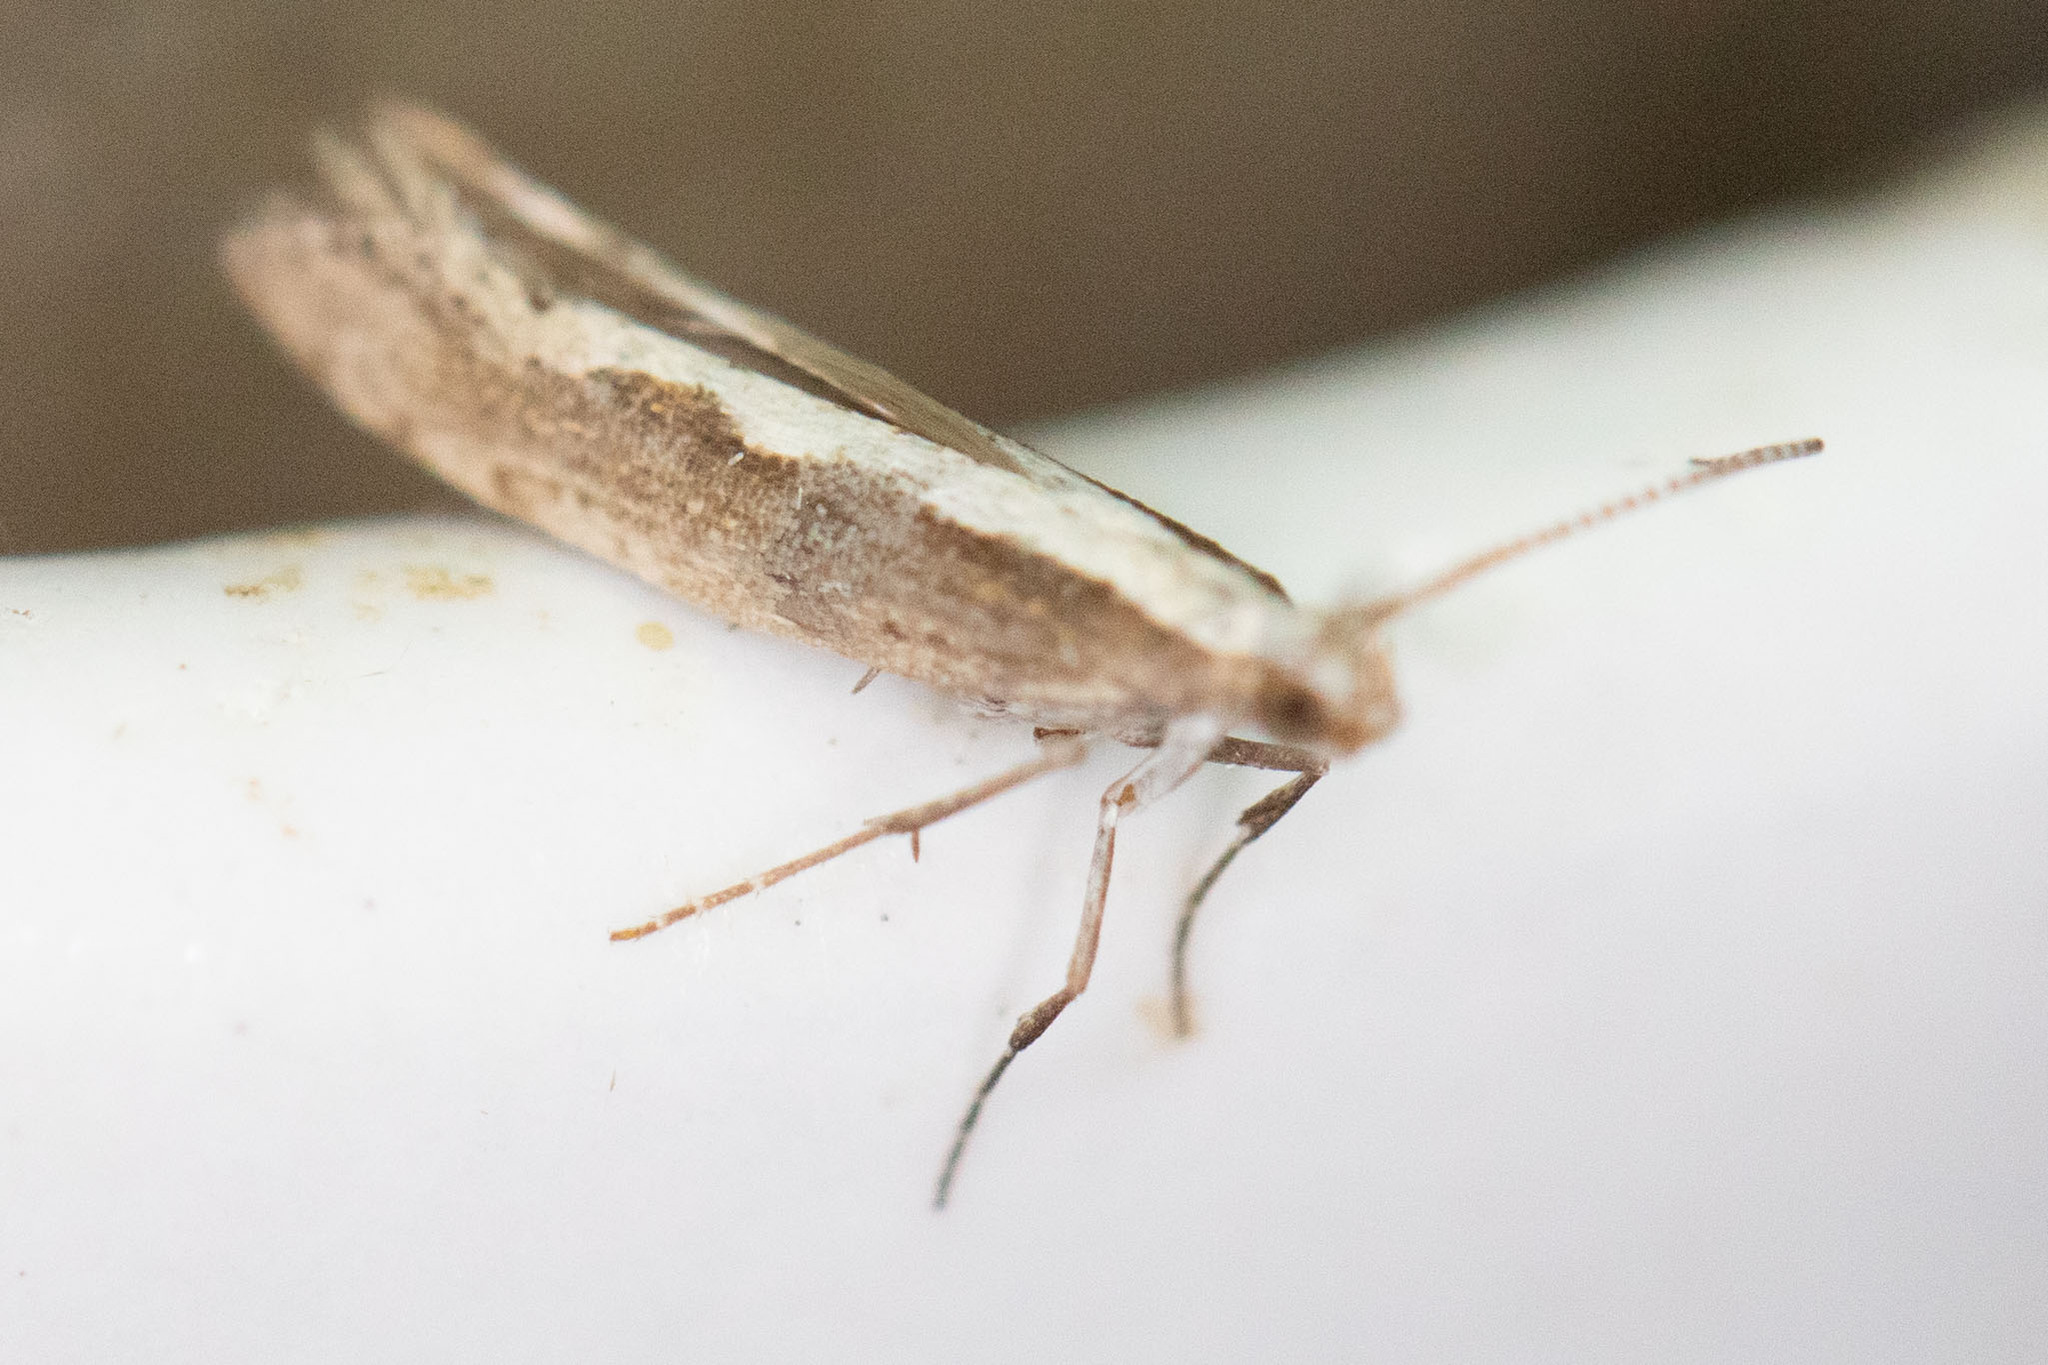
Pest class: diamondback_moth